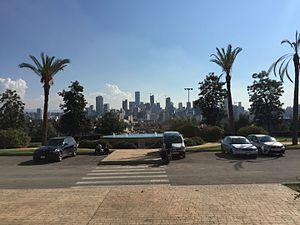
Beyrouth vu du BIEL
Beyrouth est la capitale du Liban et la ville la plus importante du pays. C'est une métropole qui comptait environ 360 000 habitants en 2011. L'agglomération urbaine comporte entre 1,8 et 2 millions d'habitants, soit près de 50 % de la population du pays. La ville forme le gouvernorat de Beyrouth, le seul qui ne soit pas divisé en districts. Elle abrite le siège du gouvernement. Bien qu'il soit fréquent de parler de Beyrouth pour désigner la ville et ses banlieues, il n'existe pas de telle entité officielle, plusieurs administrations définissant seulement, à des fins d'études, une Région métropolitaine de Beyrouth.